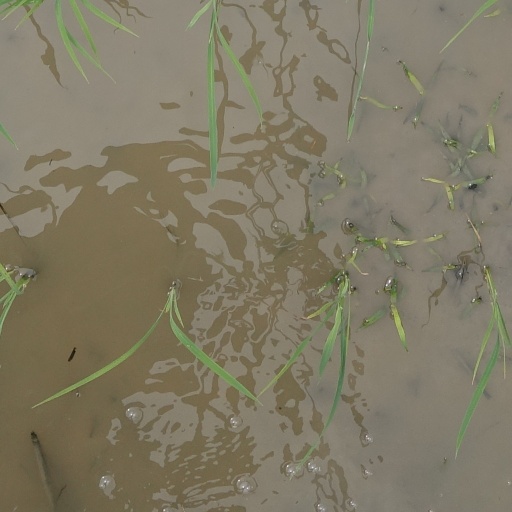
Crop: rice